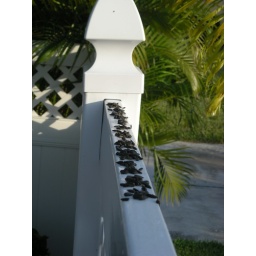
In order to entice the birds to use my feeder I've been putting seed along the fence in front of it.